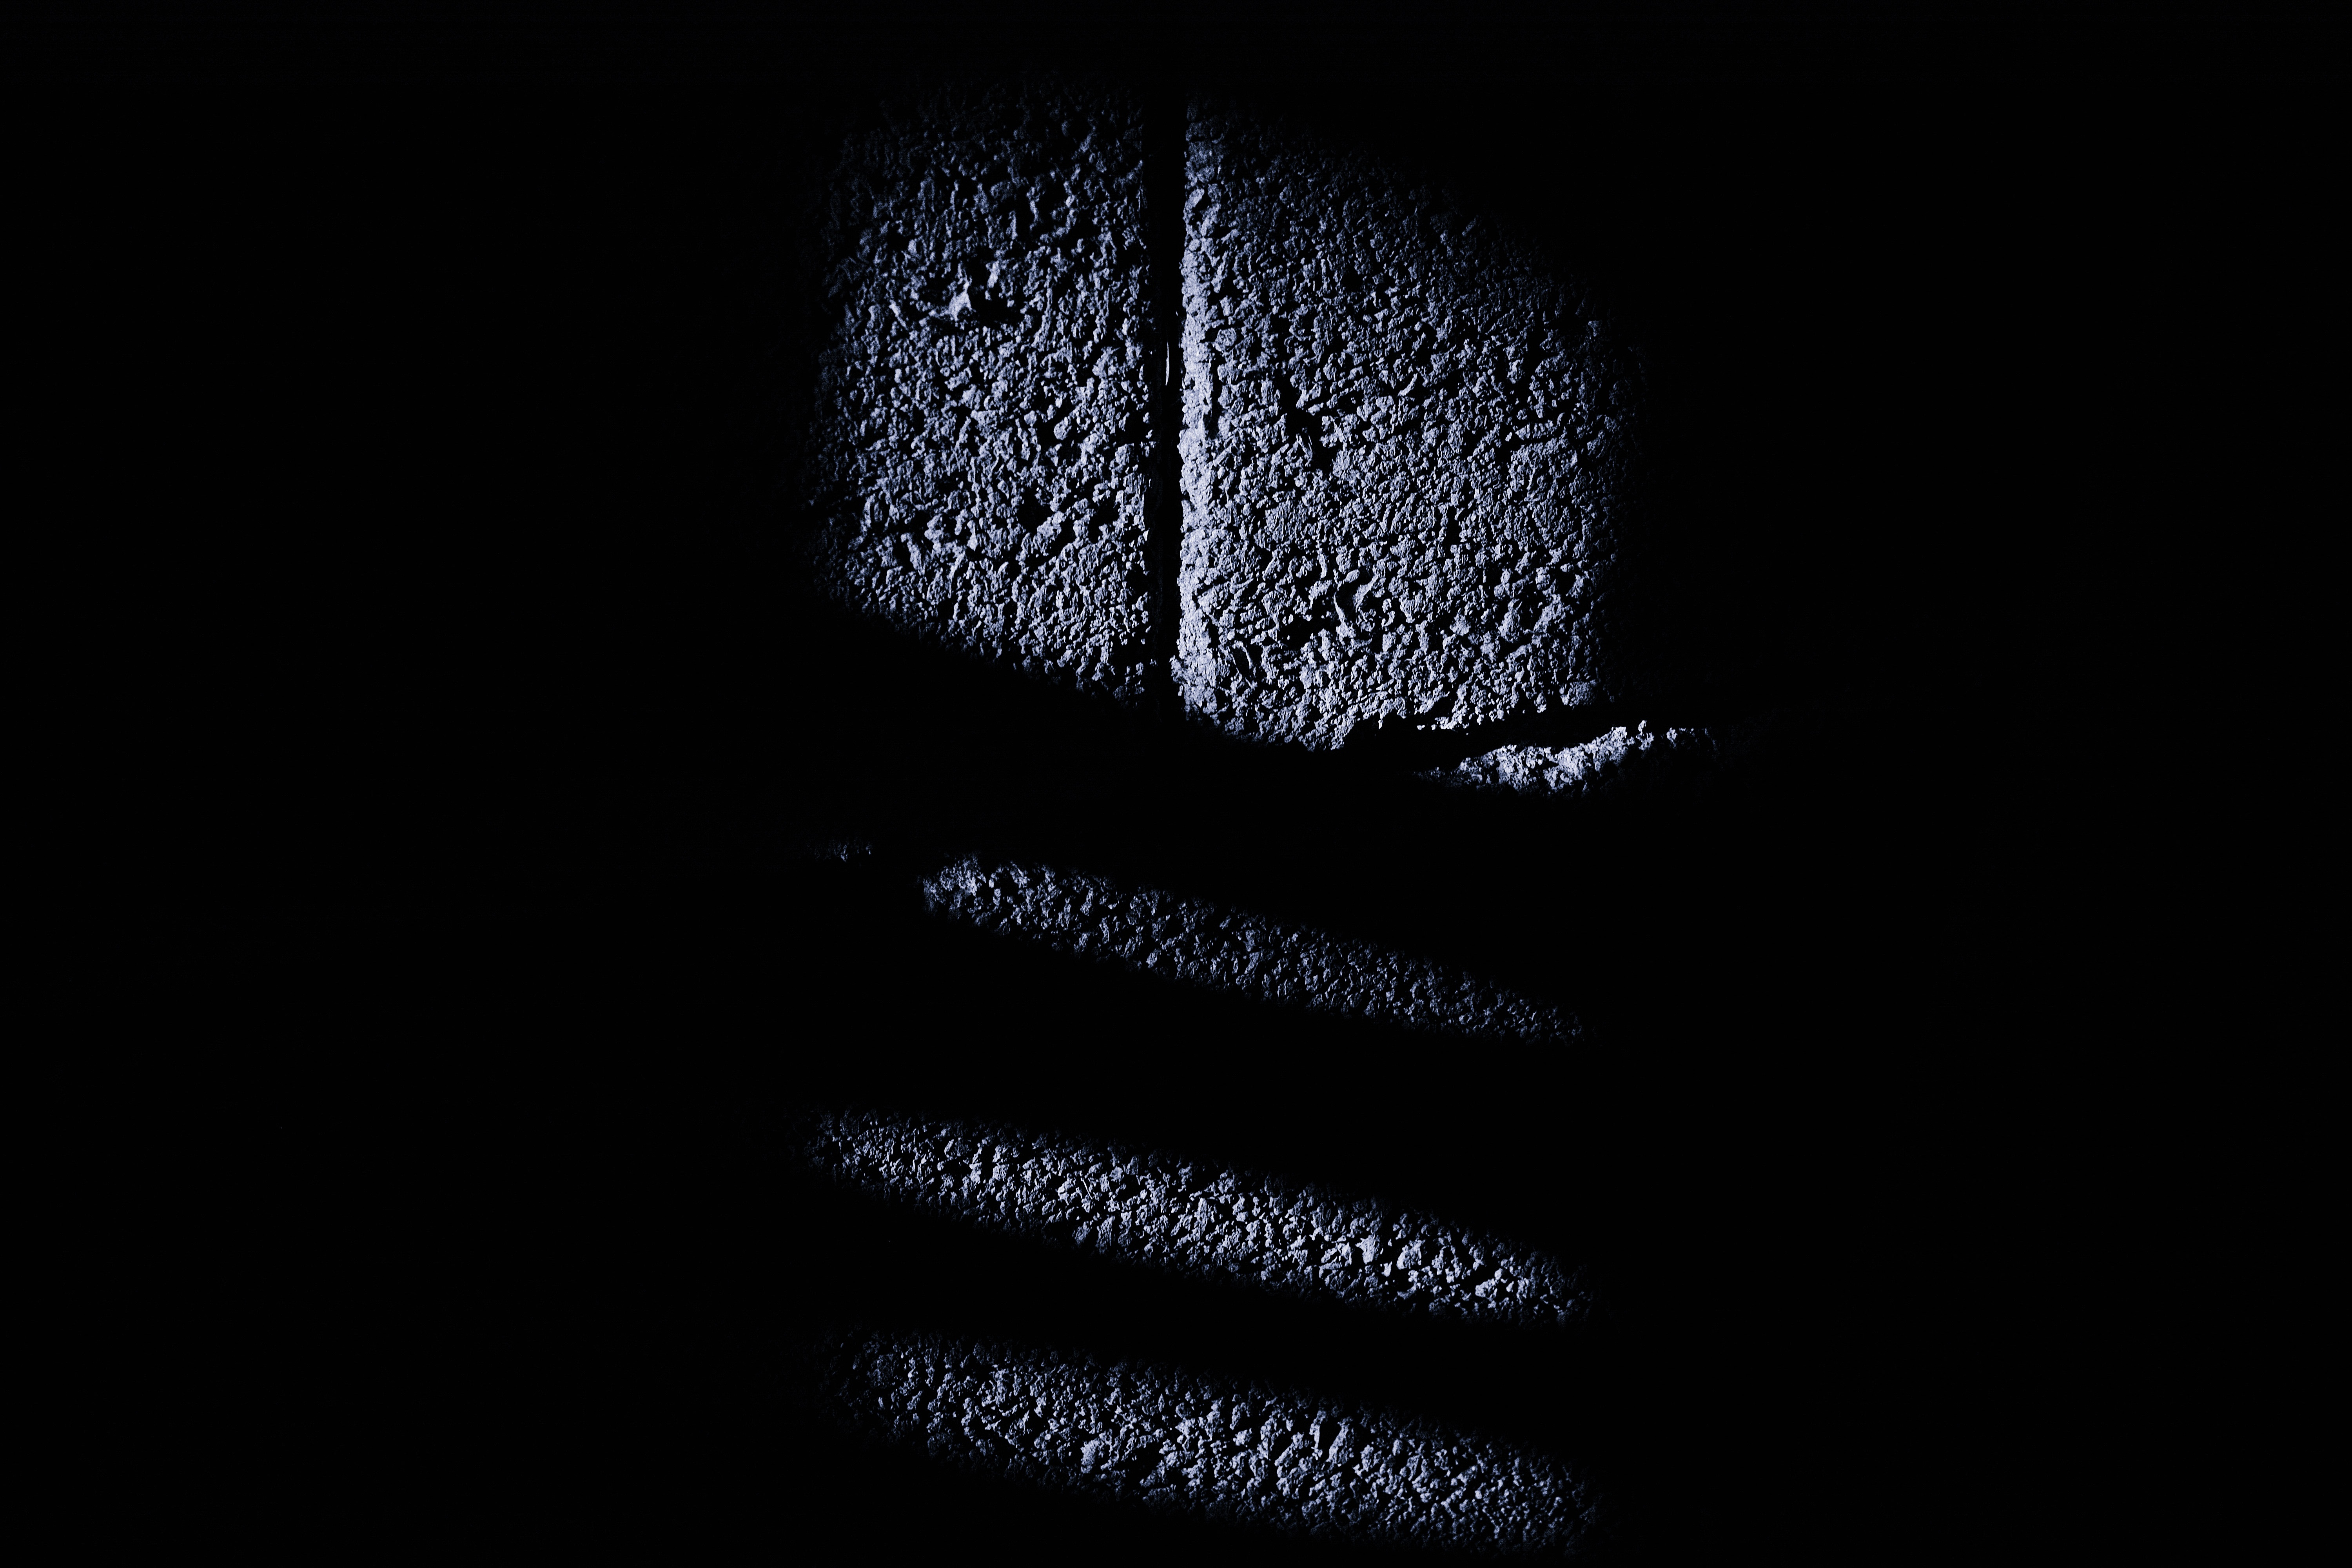
abstract, black and white, sunlight, wall, line, darkness, black, brand, concrete wall, font, text, eye, organ, screenshot, light and shadow, black and white recording, astronomical object, monochrome photography, computer wallpaper